Franco-Belgian Accord of 1920

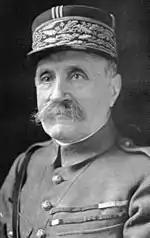
Ferdinand Foch, the French chief negotiator

The pact was negotiated in April 1920 and signed on 7 September. Ferdinand Foch was the chief negotiator for the French, though he failed to gain a union of French and Belgian armies and agreements over mobilization which he sought. Though British participation was requested, it was rejected by the government.